David Alan Mack

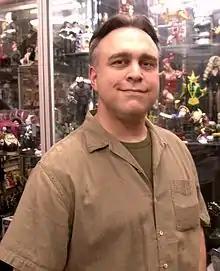
Mack at Forbidden Planet in Manhattan, April 22, 2010

David Alan Mack is an American writer best known for his freelance "Star Trek" novels. Mack also has had a "Star Trek" script produced, and worked on a "Star Trek" comic book.